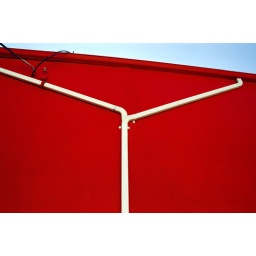
A red wall in Seattle - with downspout.